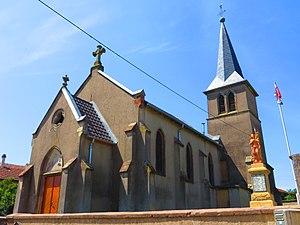
Flastroff Zeurange eglise
Zeurange est une ancienne commune de la Moselle et un hameau de la commune de Flastroff en Moselle.
Flastroff est une commune française située dans le département de la Moselle, en région Grand Est.